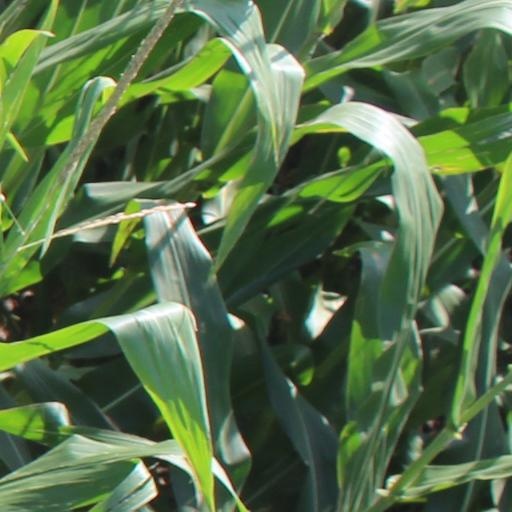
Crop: maize; corn